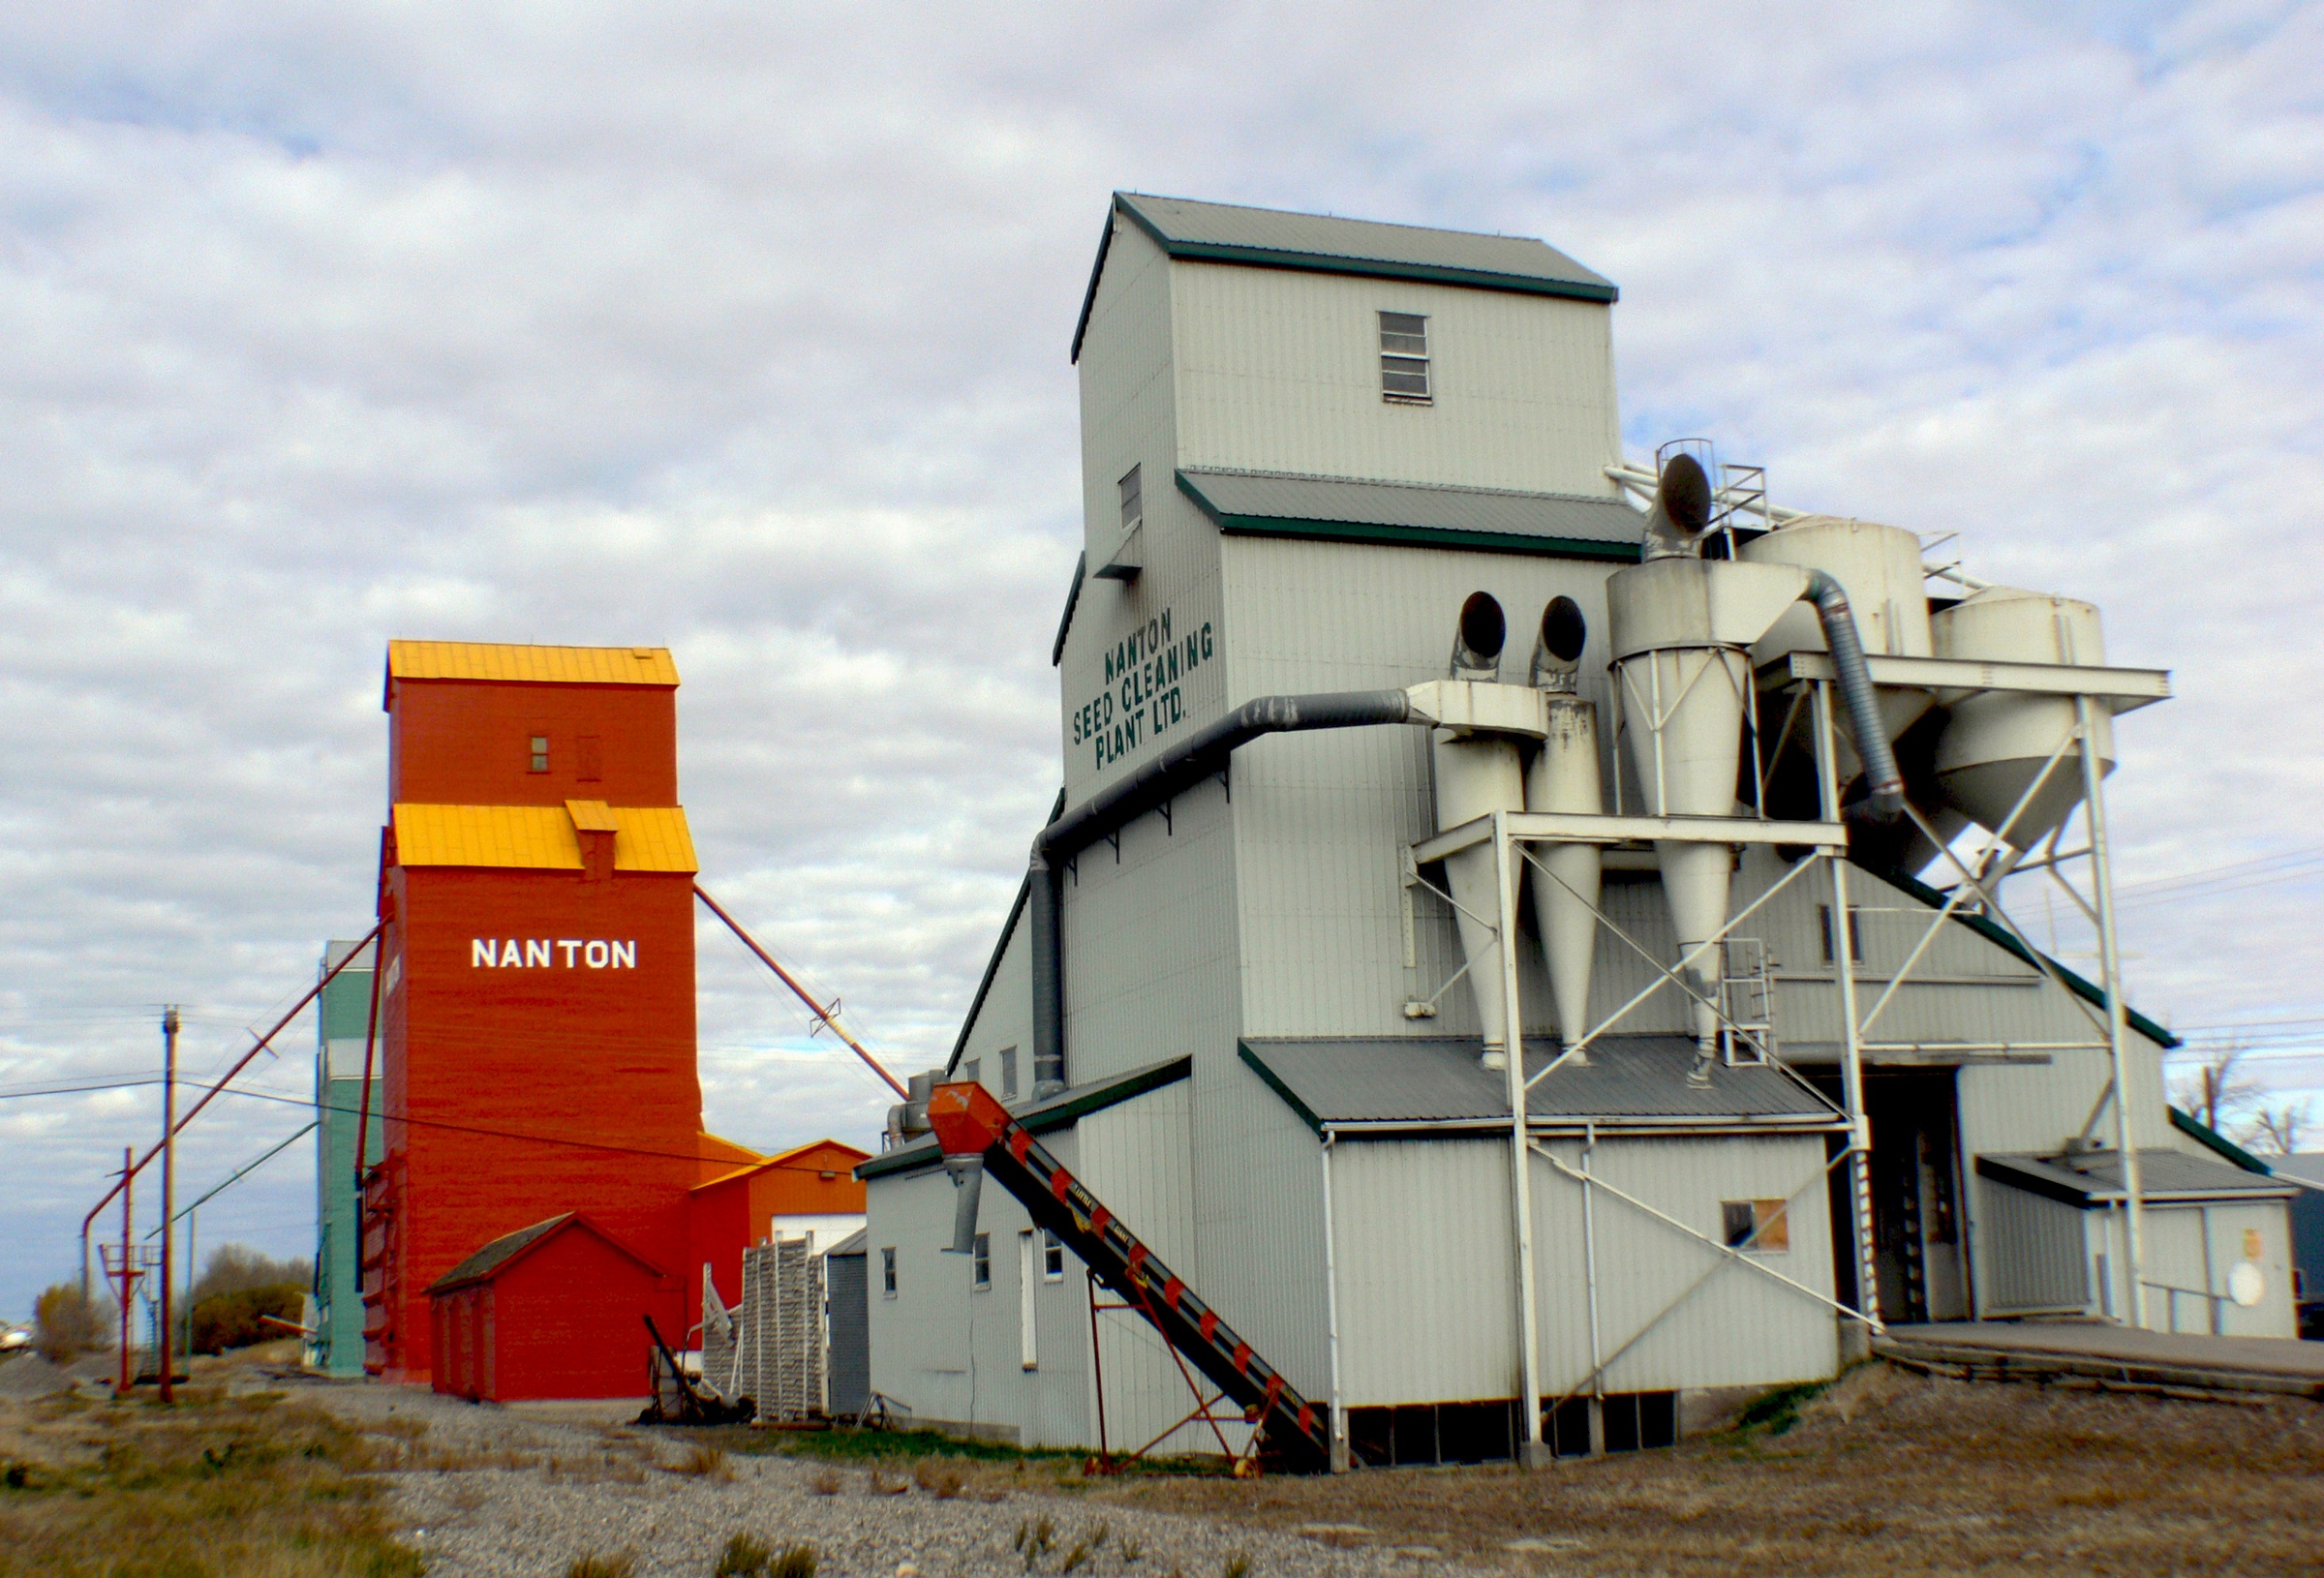
grain, wind, transport, vehicle, mill, canada, silos, coop, lumixfz30, bridgecamera, alberta, nanton, sages, grainelevators, seedcleaning